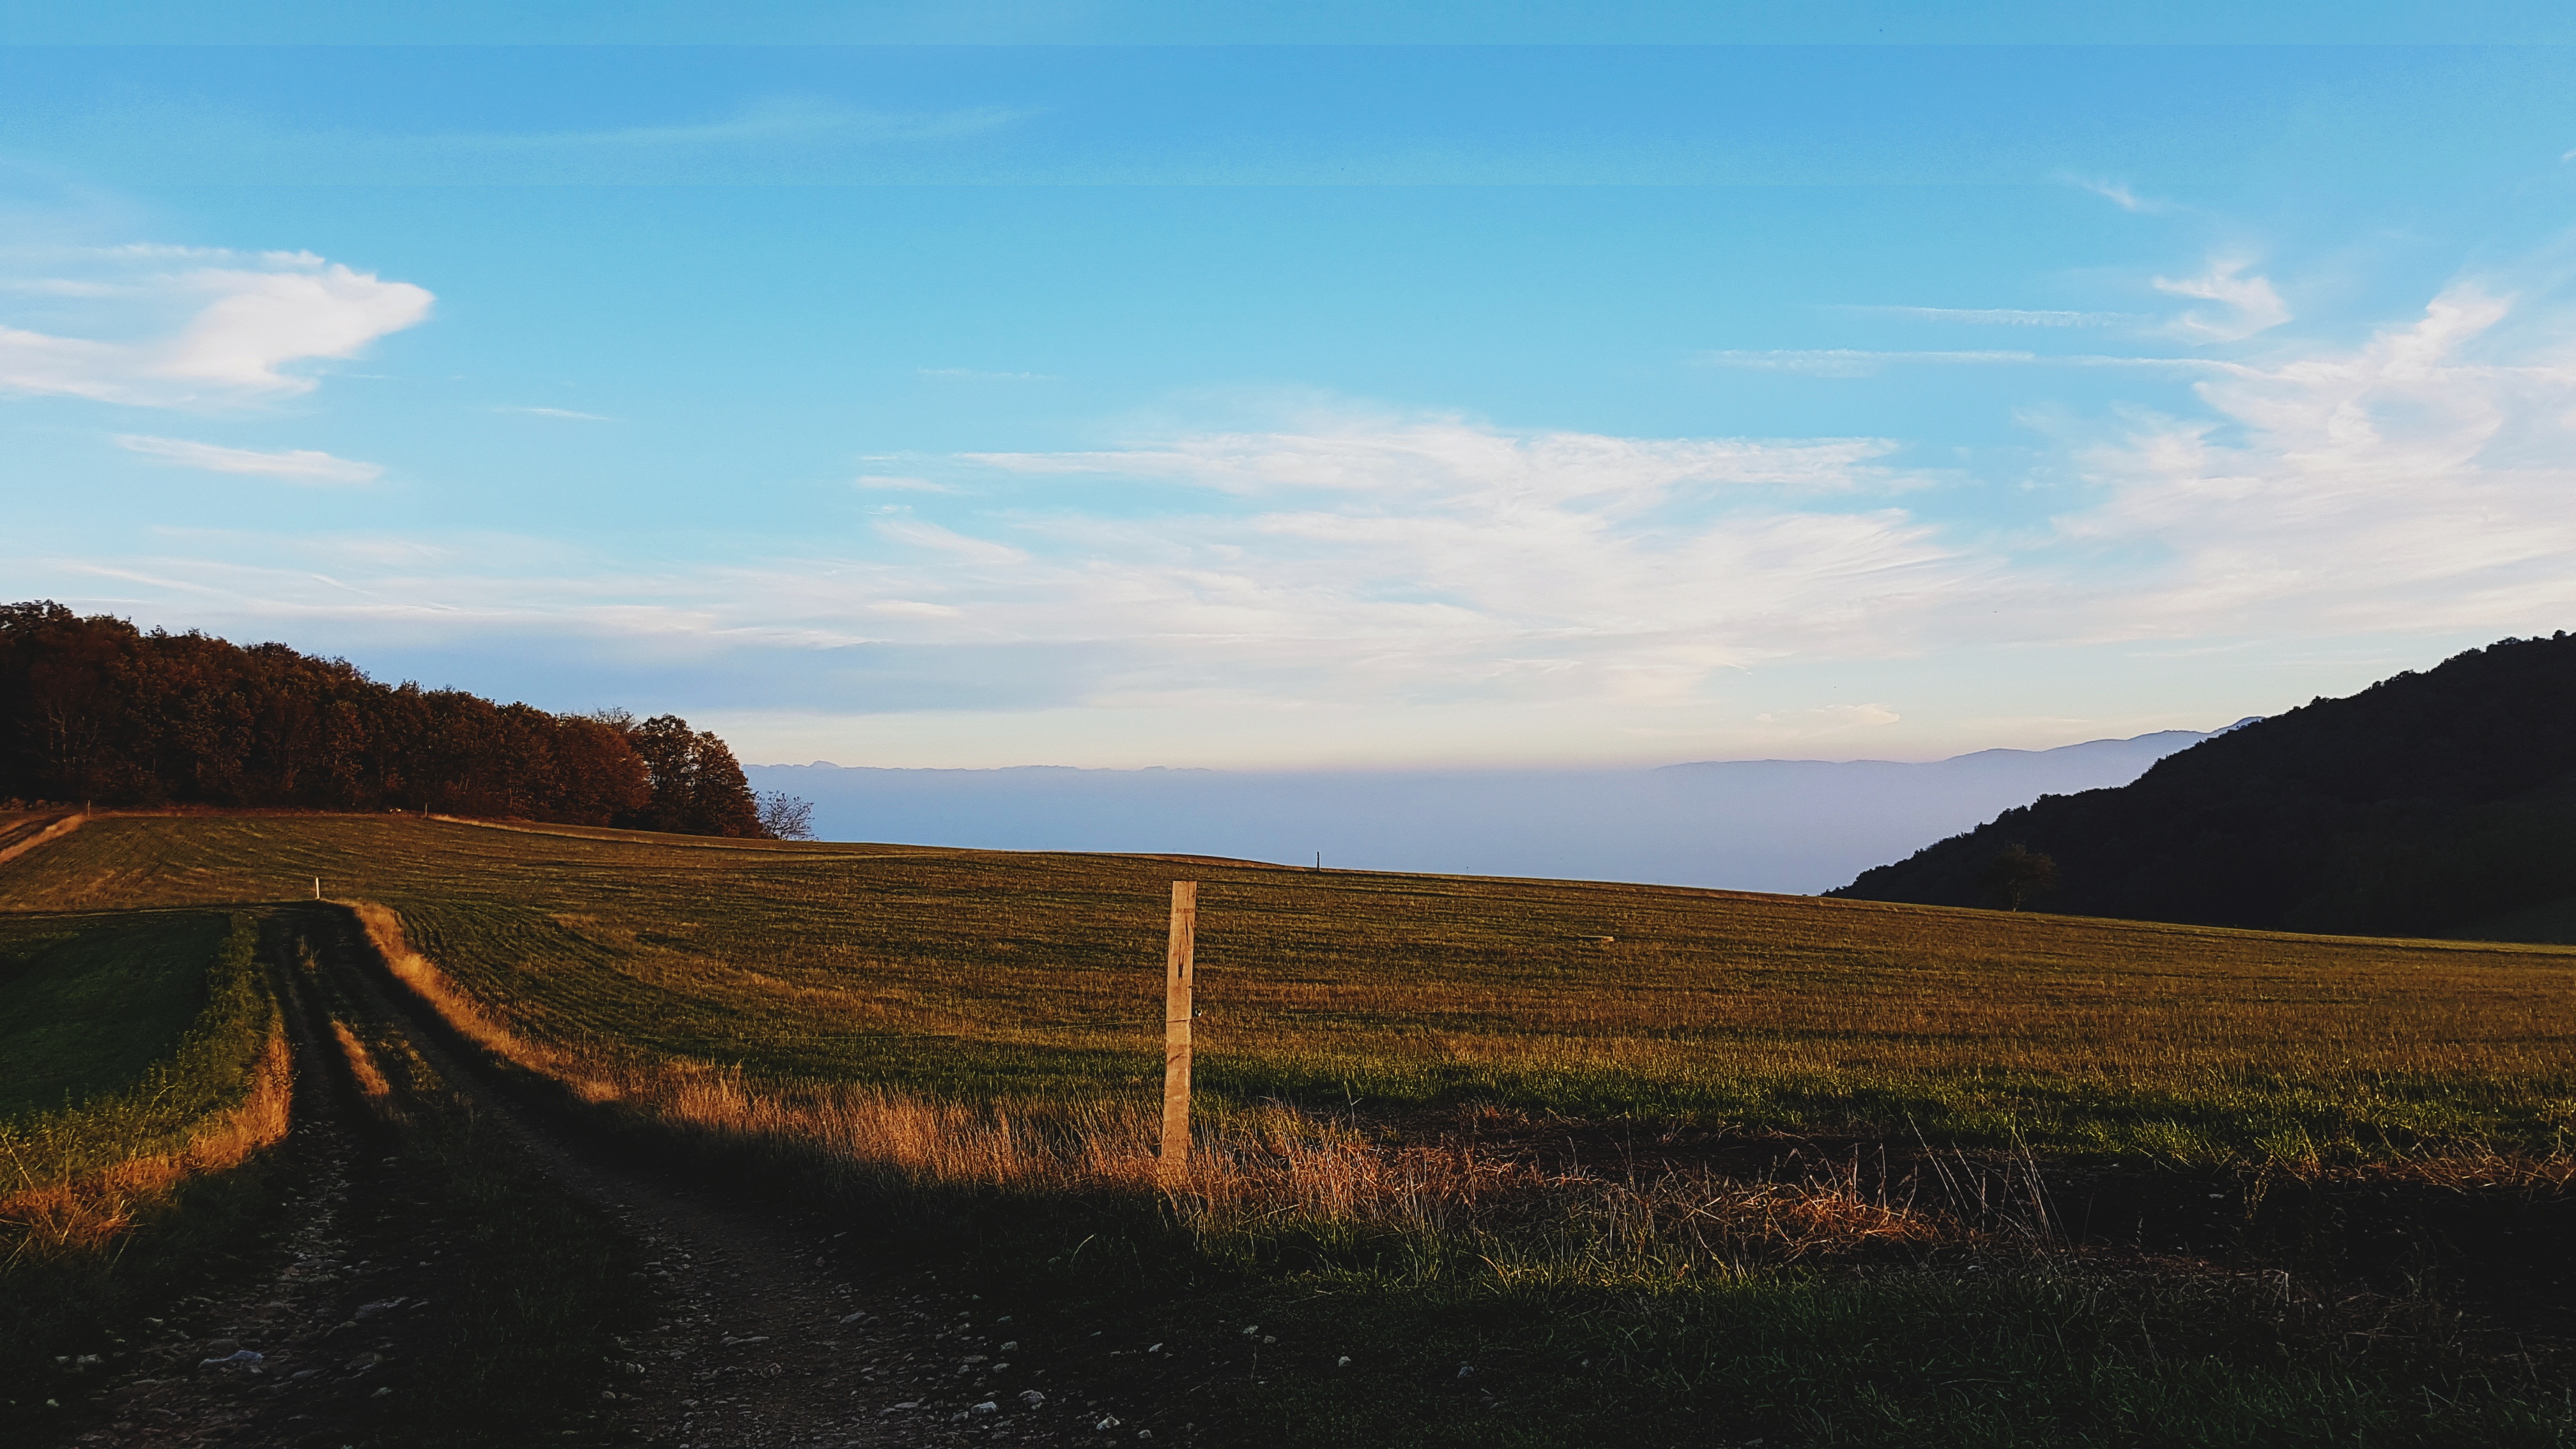
landscape, tree, nature, grass, horizon, wilderness, mountain, cloud, sky, sunset, field, prairie, morning, hill, dawn, dusk, evening, reservoir, agriculture, plain, grassland, plateau, habitat, loch, ecosystem, rural area, natural environment, geographical feature, grass family, mountainous landforms